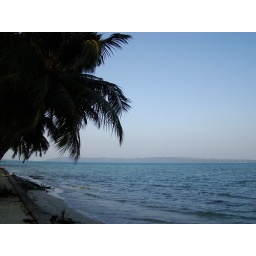
beach in front of dolphin guest house